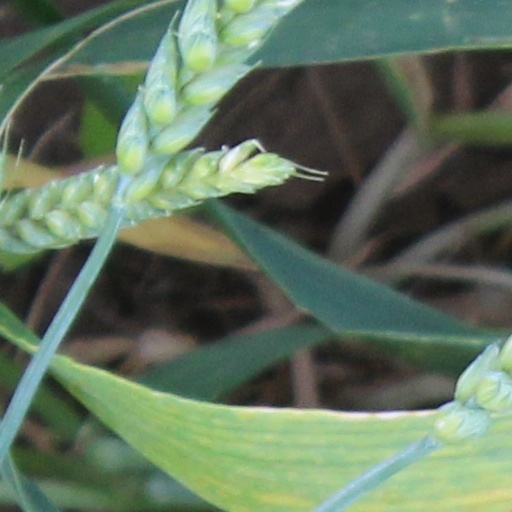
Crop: wheat